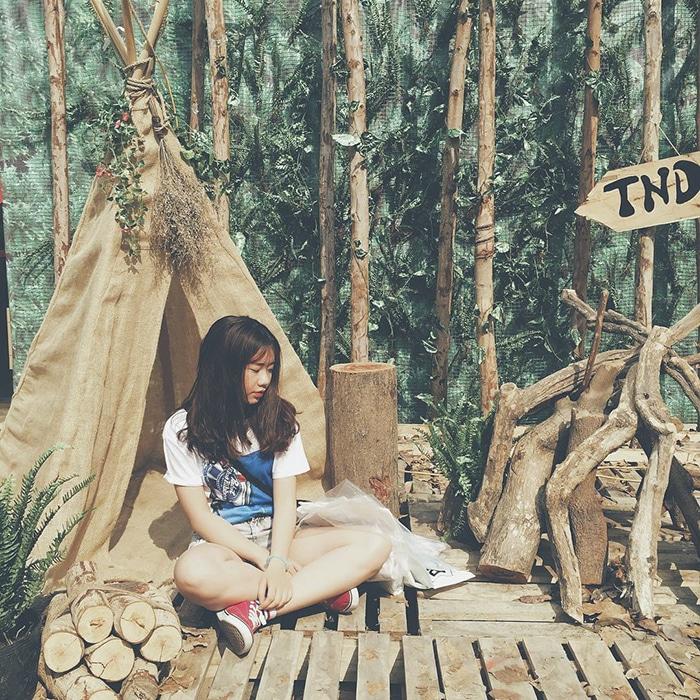
có một cô gái đang ngồi ở trước một túp lều